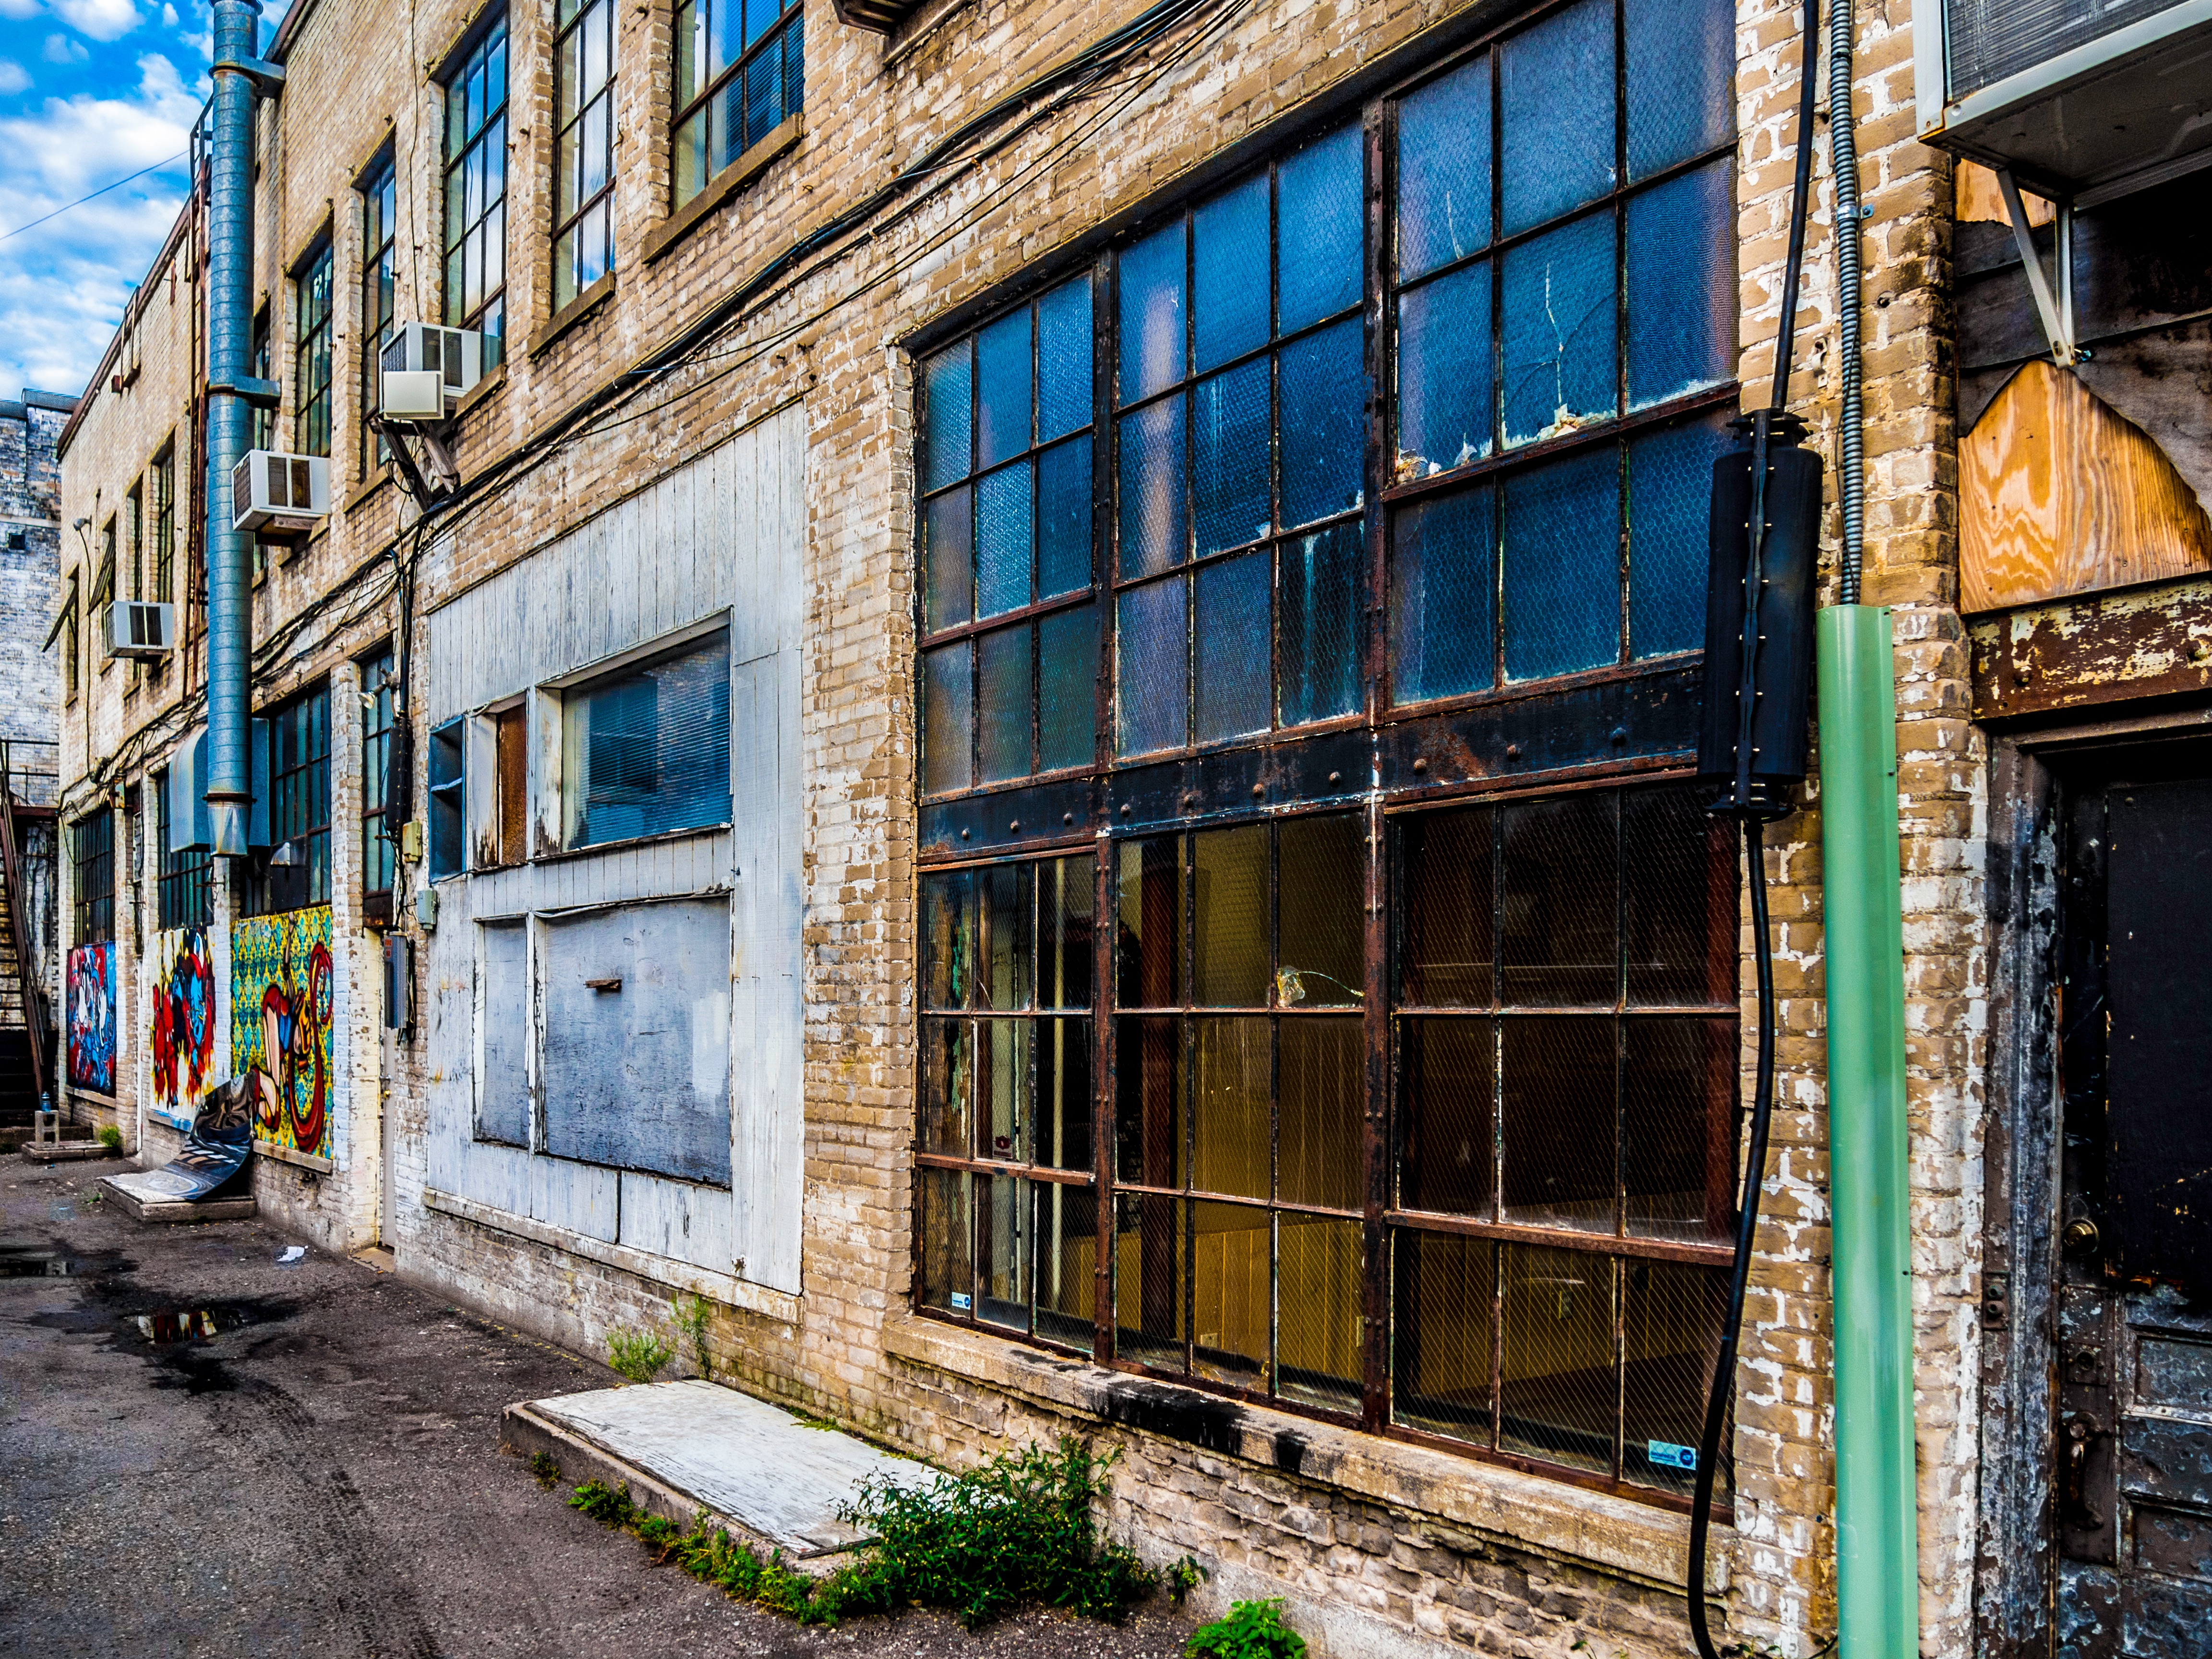
architecture, road, street, house, window, town, alley, city, wall, downtown, facade, neighbourhood, urban area, residential area, human settlement